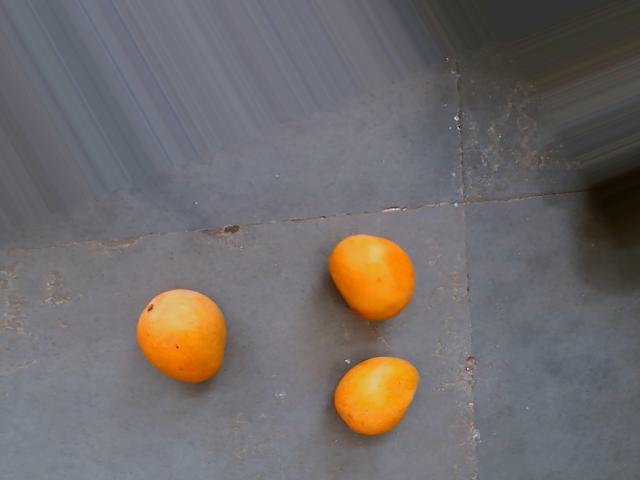
Label: Ripe_Mango